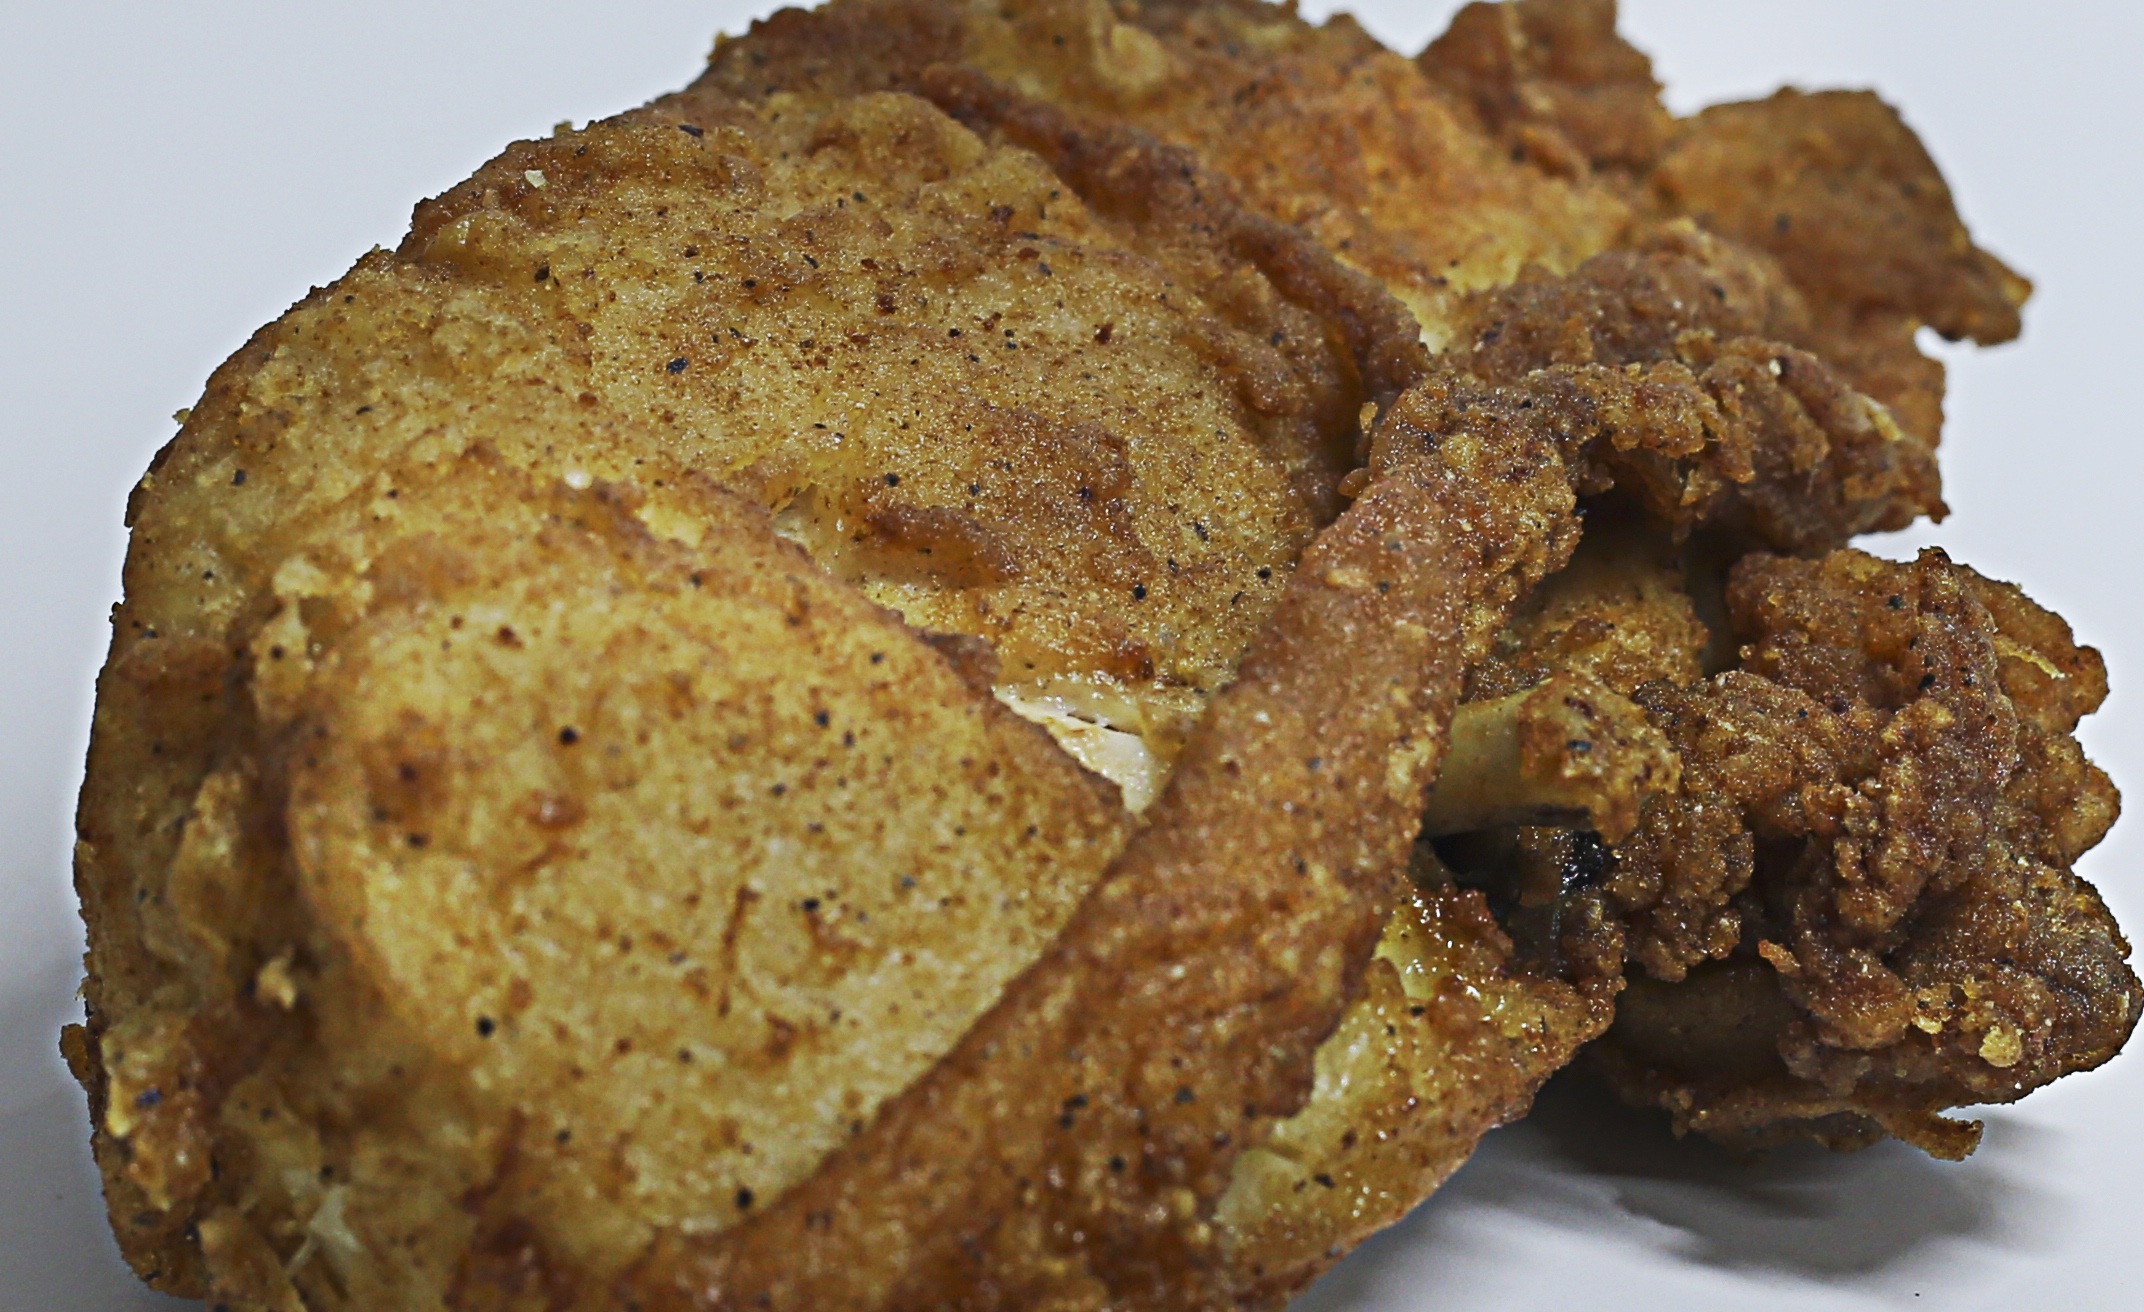
dish, meal, food, golden, produce, breakfast, dessert, chicken wing, meat, lunch, cuisine, chicken, poultry, fried, cooked, dinner, vegetarian food, crispy, crunchy, baked goods, breaded, fried chicken, grass family, snack food, fried food